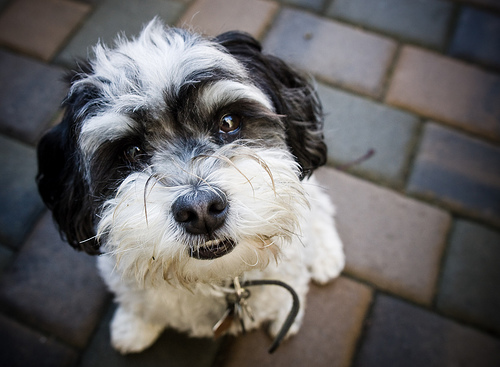
Breed: havanese